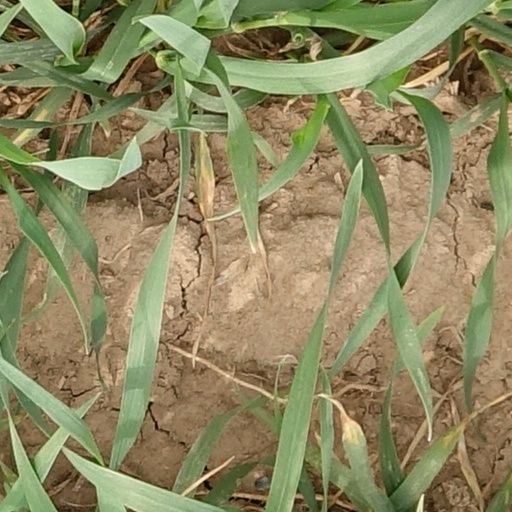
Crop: wheat